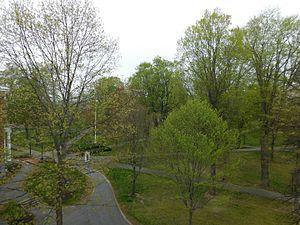
Le Bates College est une université américaine d'arts libéraux à Lewiston dans le Maine. Il a été fondé par des hommes d'État abolitionnistes et établi avec des fonds du magnat industriel et du textile Benjamin Bates. Le collège est le collège mixte le plus ancien de Nouvelle-Angleterre, le troisième plus ancien du Maine, et le premier à accorder un diplôme à une femme en Nouvelle-Angleterre.